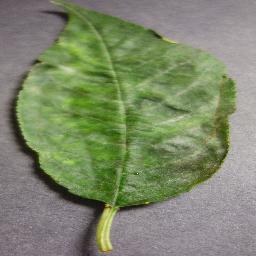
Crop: cherry
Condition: (including_sour)_powdery_mildew